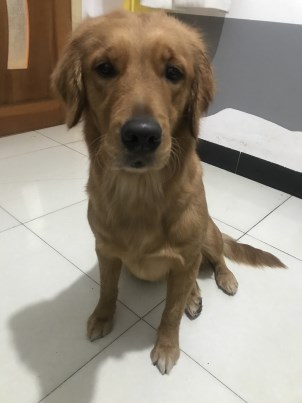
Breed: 5355-n000126-golden_retriever